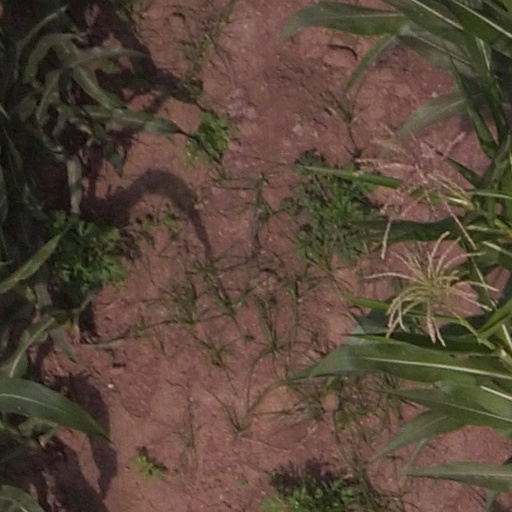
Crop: maize; corn